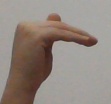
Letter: khaa